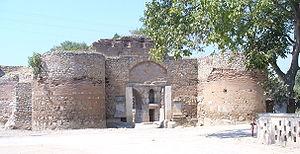
Le siège de Nicée entre 1328 et 1331 voit la conquête de cette ville byzantine capitale par les forces d'Orhan. Cette victoire a joué un rôle important dans l'expansion de l'Empire ottoman.